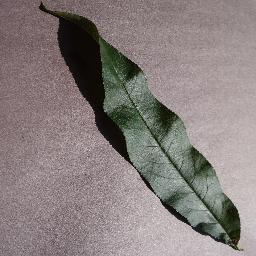
Label: Peach___healthy